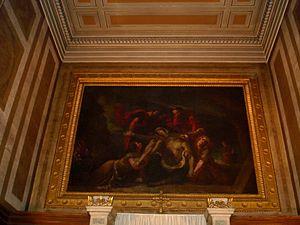
L'église Saint-Denys-du-Saint-Sacrement, située 70 rue de Turenne dans le 3ᵉ arrondissement de Paris.